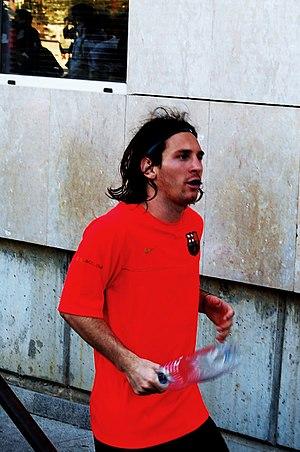
Le Ballon d'or 2008 est un trophée récompensant le meilleur footballeur du monde au cours de l'année civile 2008. Il s'agit de la 53ᵉ remise du Ballon d'or depuis 1956.